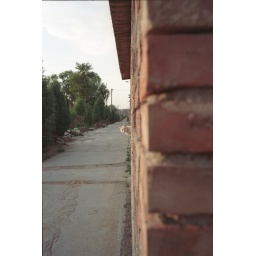
A cat in the wall